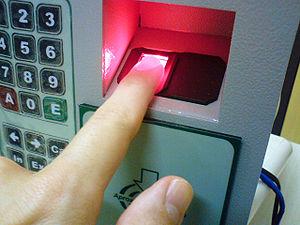
Une empreinte digitale ou dactylogramme est le dessin formé par un doigt sur un support suffisamment lisse pour qu'y restent marqués les dermatoglyphes.